Yugoslav monitor Drava

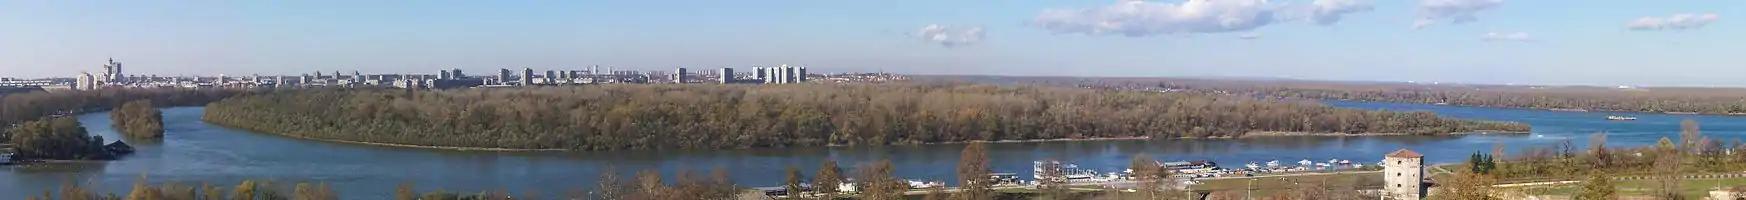
a colour photograph of a large island in the middle of a river, with a city in the background

When she returned to the flotilla after repairs, she saw action at Rjahovo in early October 1916, where she contributed to the defeat of the Romanian Flămânda Offensive. The Romanian attempt to cross the Danube to attack the rear of "Generalfeldmarschall" August von Mackensen's Austro-Hungarian Third Army was thwarted, and a force consisting of "Enns", the monitors , and , the patrol boat "Viza" and the armed steamer "Balaton" destroyed a pontoon bridge near Rjahovo. After forays against Giurgiu to secure trains loaded with coal and oil, in November "Enns" and other ships supported the crossing of the Danube by von Mackensen's army at Sistow. The following month, "Enns" bombarded Căscioarele, driving Romanian troops from the village. From late December 1916 to mid-March 1917, "Enns" and other ships of the flotilla wintered at Turnu Severin.